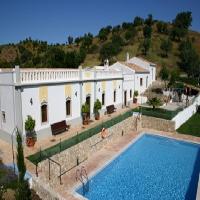
Weather: sun or clear